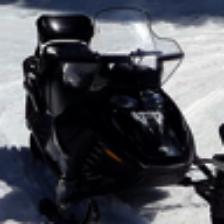
Label: NonHuman